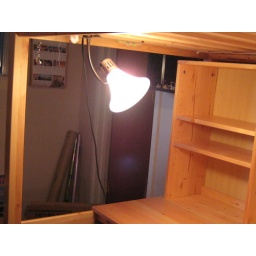
left end of the desk under the bed